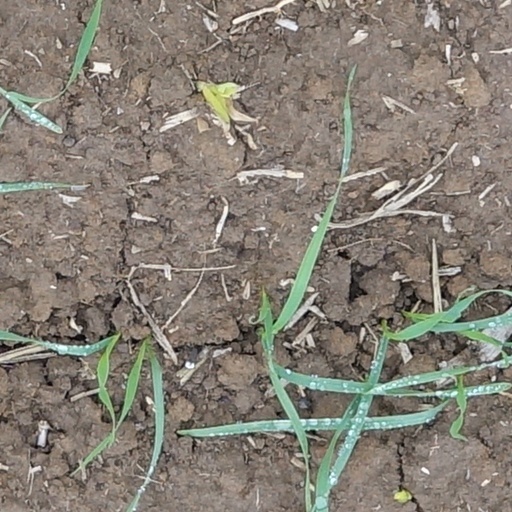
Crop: wheat